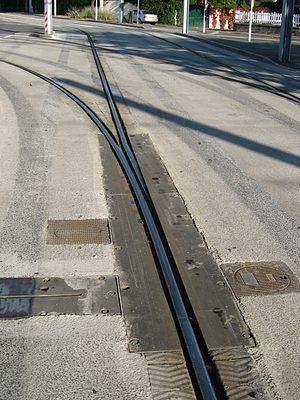
Transport léger guidé deCaen - Bifurcation entre les lignes A et B à l'arrêt Copernic.
Le transport léger guidé de Caen, désigné commercialement comme un tramway, est un ancien système de transport routier, à roulement sur pneus et à guidage par un rail central, utilisant la technologie du TVR de Bombardier, et desservant la ville de Caen, préfecture du Calvados, en région Normandie, de 2002 à 2017.